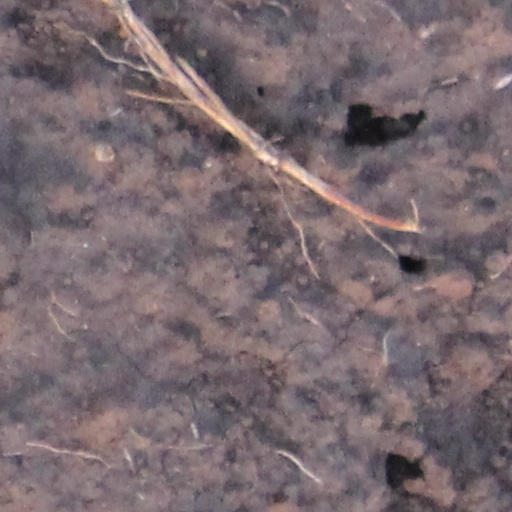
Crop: wheat